Robert Murchie

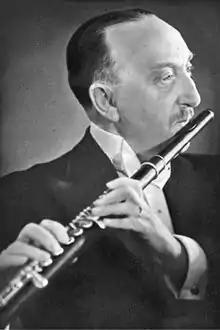
Robert Murchie, "photo courtesy of Robert Bigio"

Robert Murchie (2 March 1884 – 26 July 1949) was a virtuoso British flautist and a prominent member of the major English orchestras between 1914 and 1938. He was successively principal flautist in the New Symphony, Beecham Symphony, Queen's Hall, New Queen's Hall, London Symphony, Royal Philharmonic Society, BBC Symphony and London Philharmonic Orchestras. In 1926 he founded a chamber ensemble of leading wind players known as the London Wind Quintet. He was described by Sir Henry Wood as "one of the finest of living flautists" who said he had "a tone, a technique and a musicianly style that cannot be surpassed". In her book 'The Flute Book', by Nancy Toff, she describes Murchie thus: The English style of flute playing reached its apogee in the playing of Robert Murchie, perhaps the premier London flautist between the two world wars.